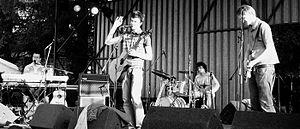
Charlie Straight est un groupe de rock originaire de Třinec en République tchèque. Ils reçoivent trois prix Anděl en 2010 et sont récompensés aux MTV Europe Music Awards.